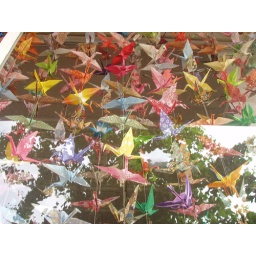
A thousand origami birds in a Georgetown window